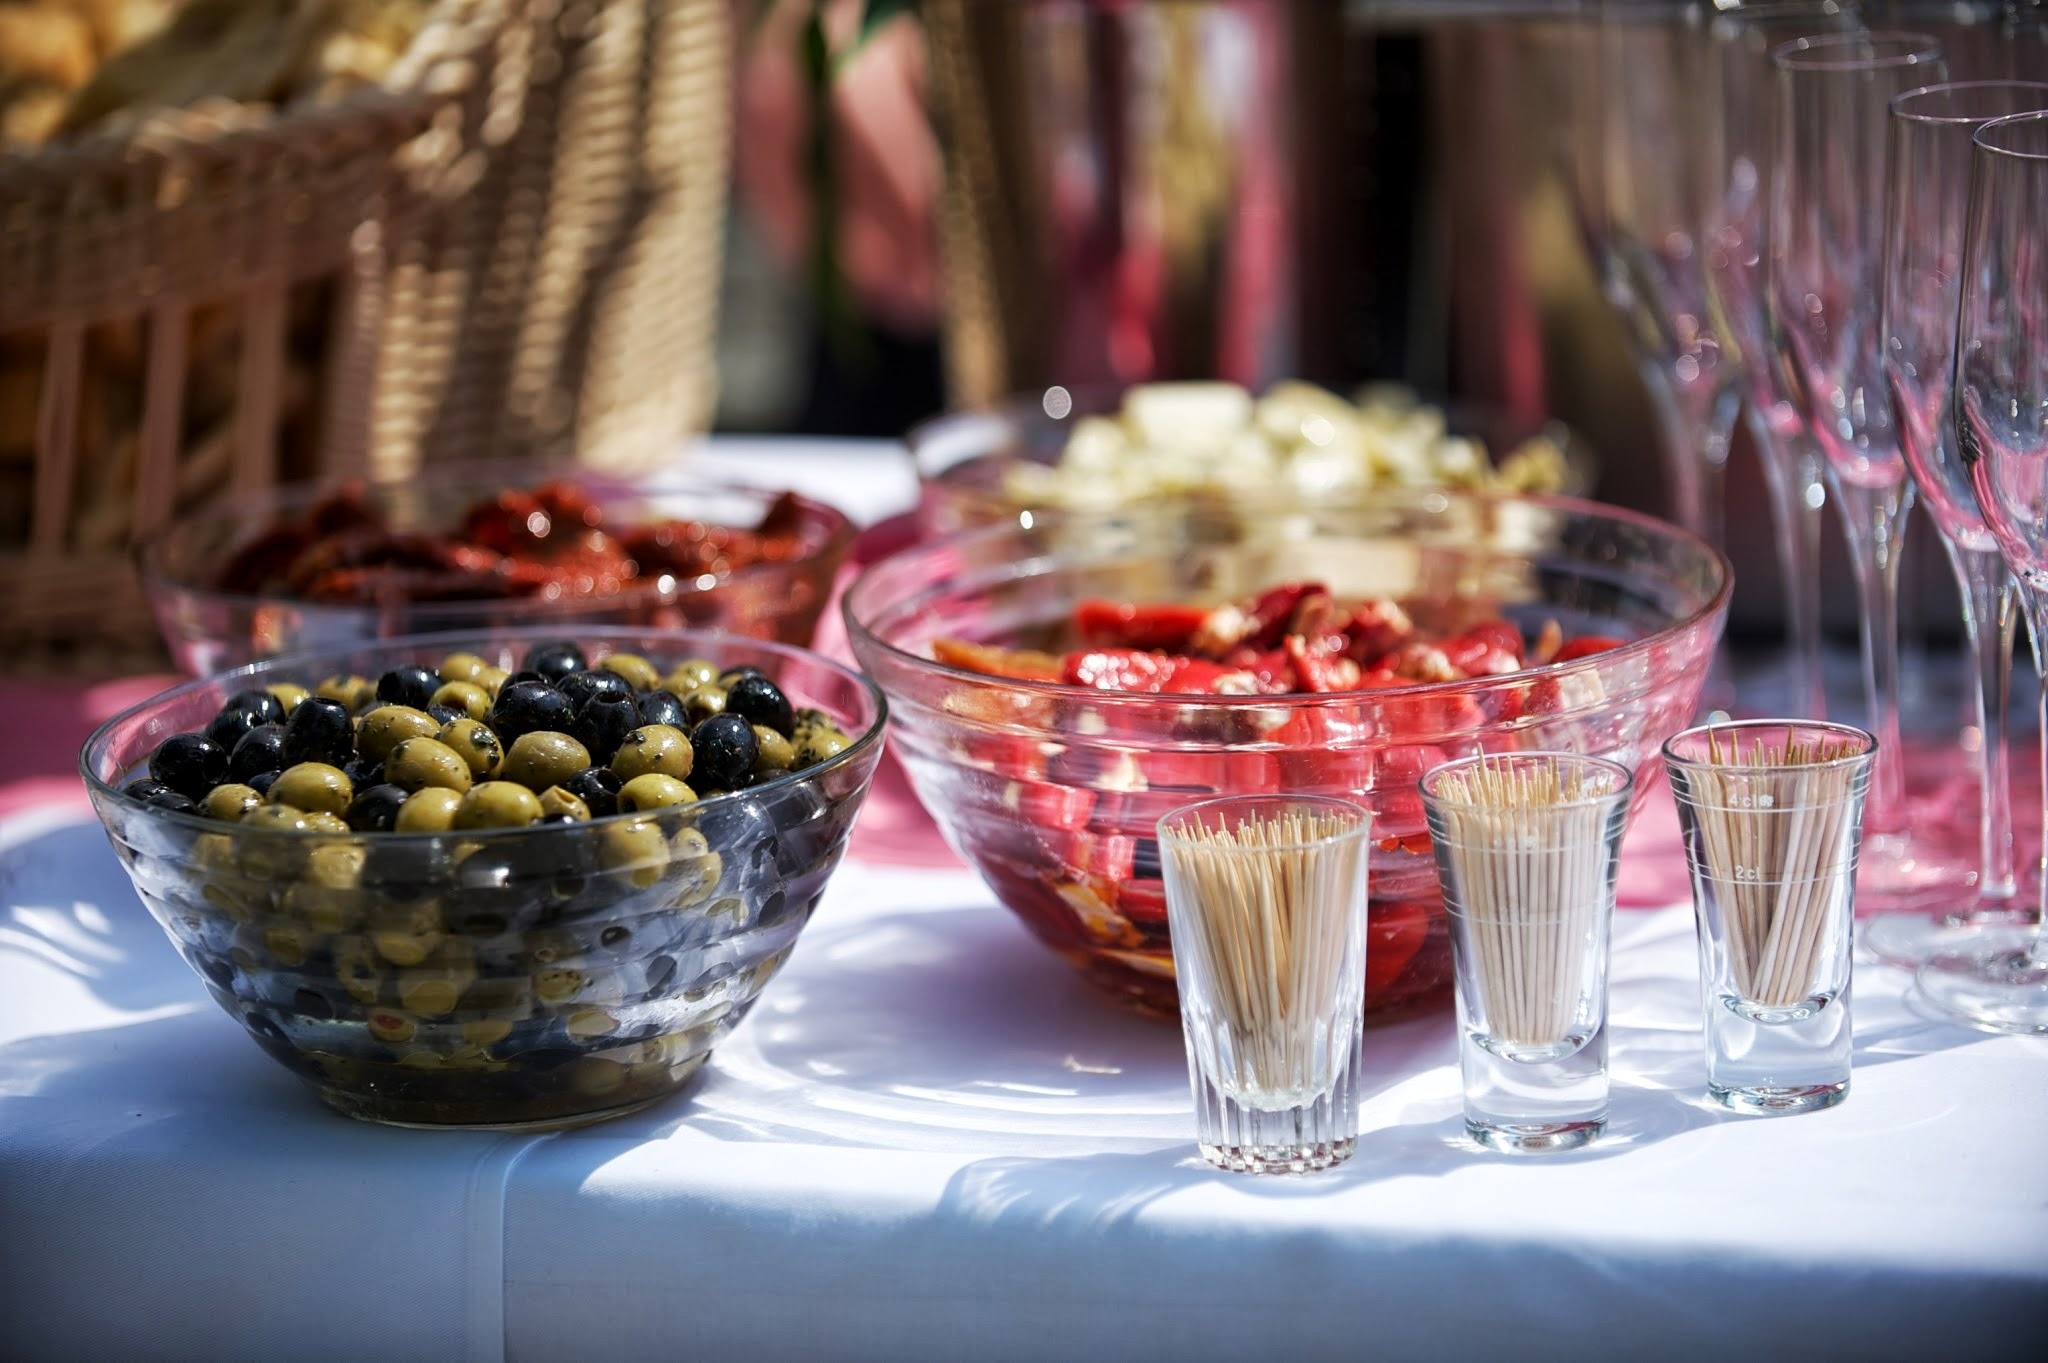
table, decoration, meal, food, produce, breakfast, dessert, outdoors, party, banquet, event, catering, brunch, cater, restaurant bern, catering service bern, restaurant ratskeller